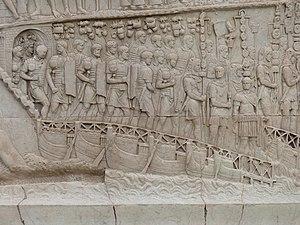
La guerre parthique de Trajan regroupe l'ensemble des campagnes menées par Trajan entre 114 et 117 pour étendre les limites de l'Empire romain en Orient. Elle fait suite à une succession de conflits plus ou moins importants entre Rome et le royaume des Parthes qui se disputent notamment la suprématie sur le royaume-tampon d'Arménie.